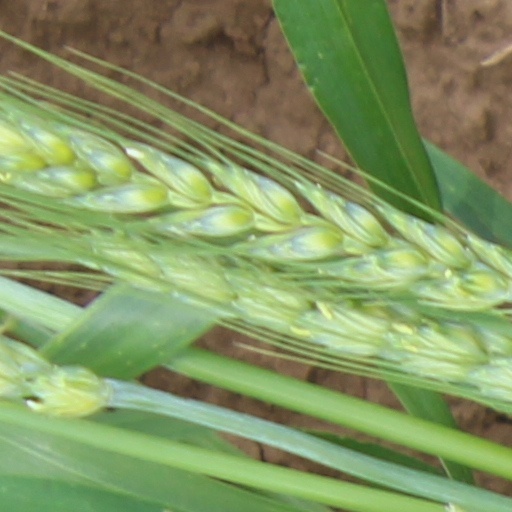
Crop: wheat